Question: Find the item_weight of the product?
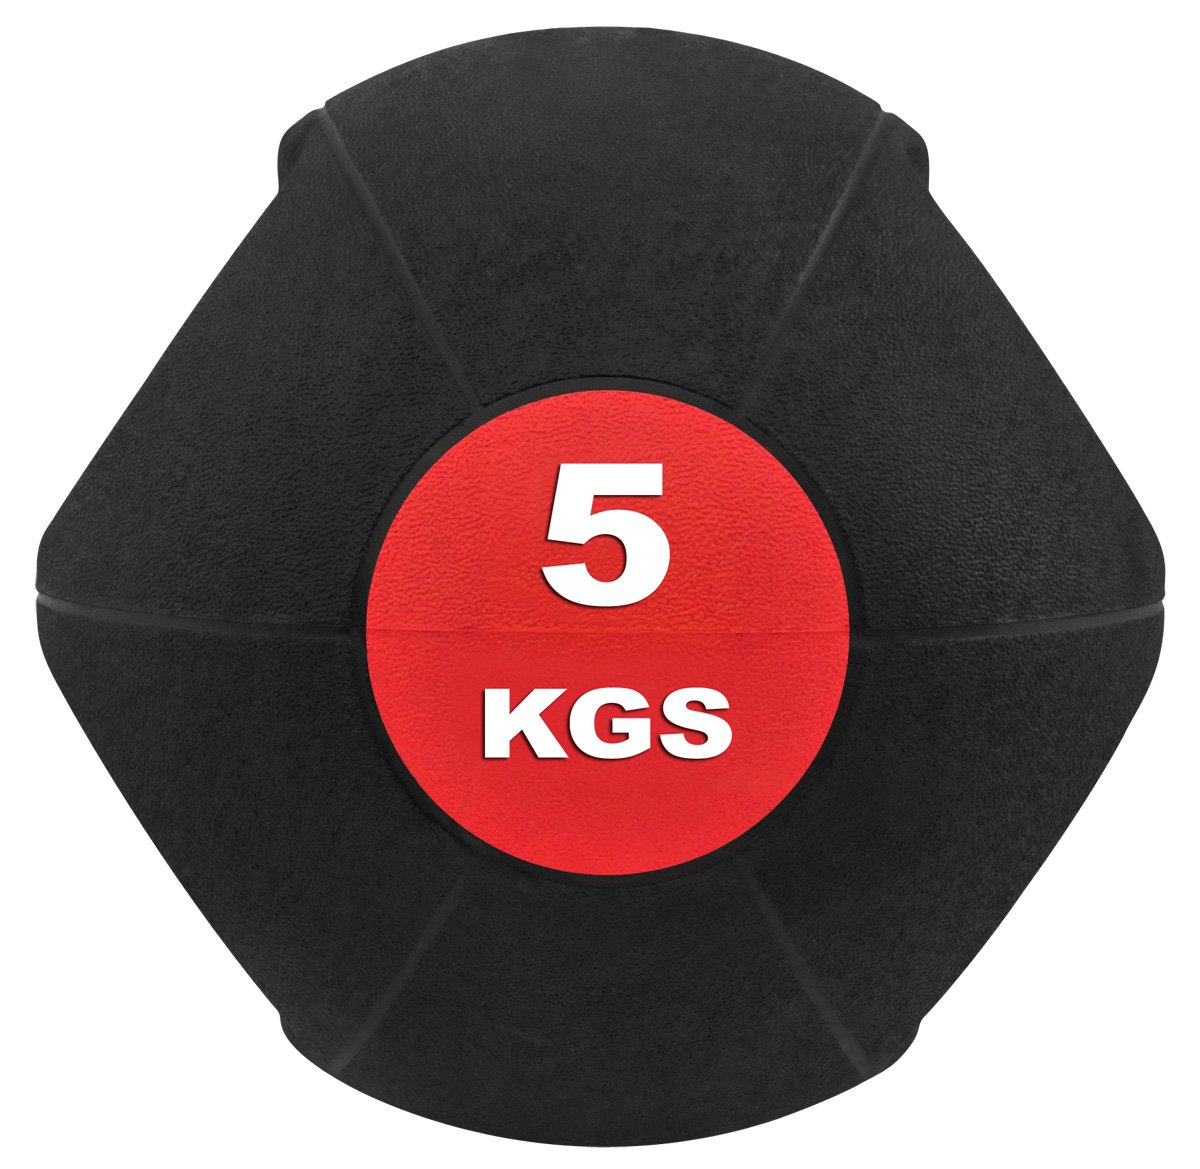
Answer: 5.0 kilogram